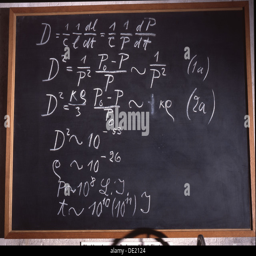
blackboard used at the second